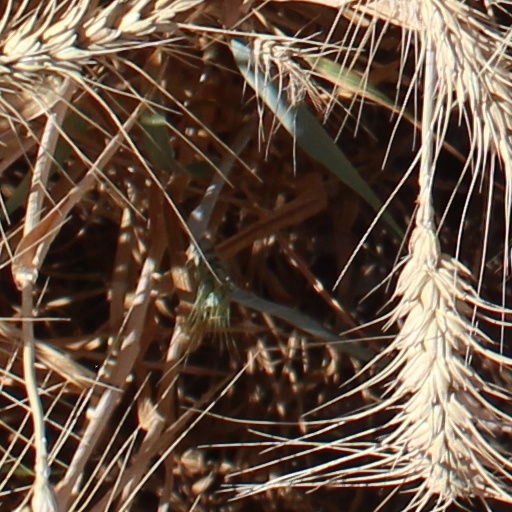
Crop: wheat